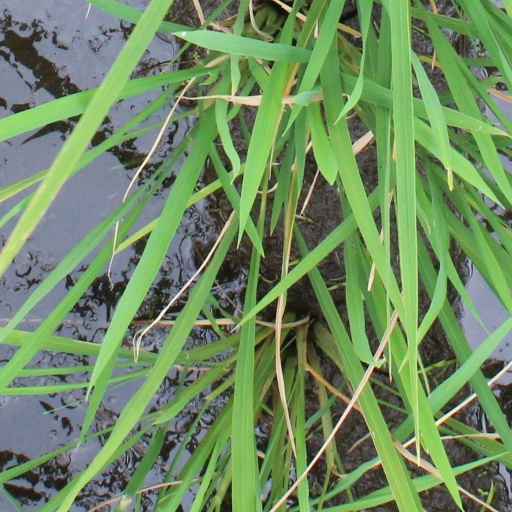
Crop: rice